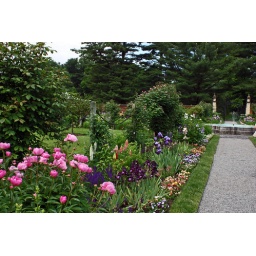
Formal Garden of Old Westbury with many types of flower in the forground are Peonies the low plants are mostly Panisies.